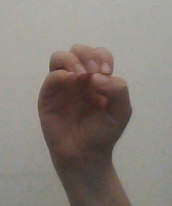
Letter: ha